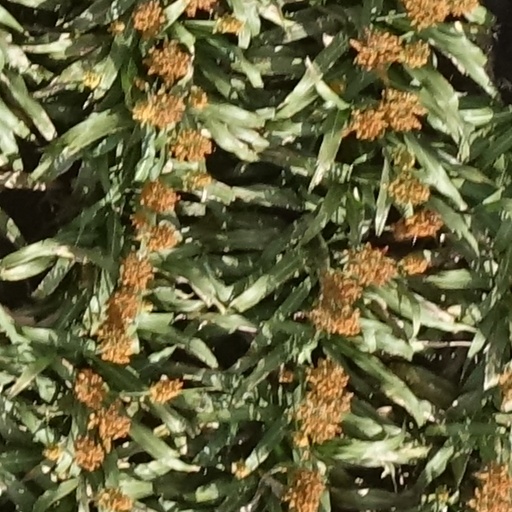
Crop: sorghum